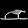
Label: Sandal